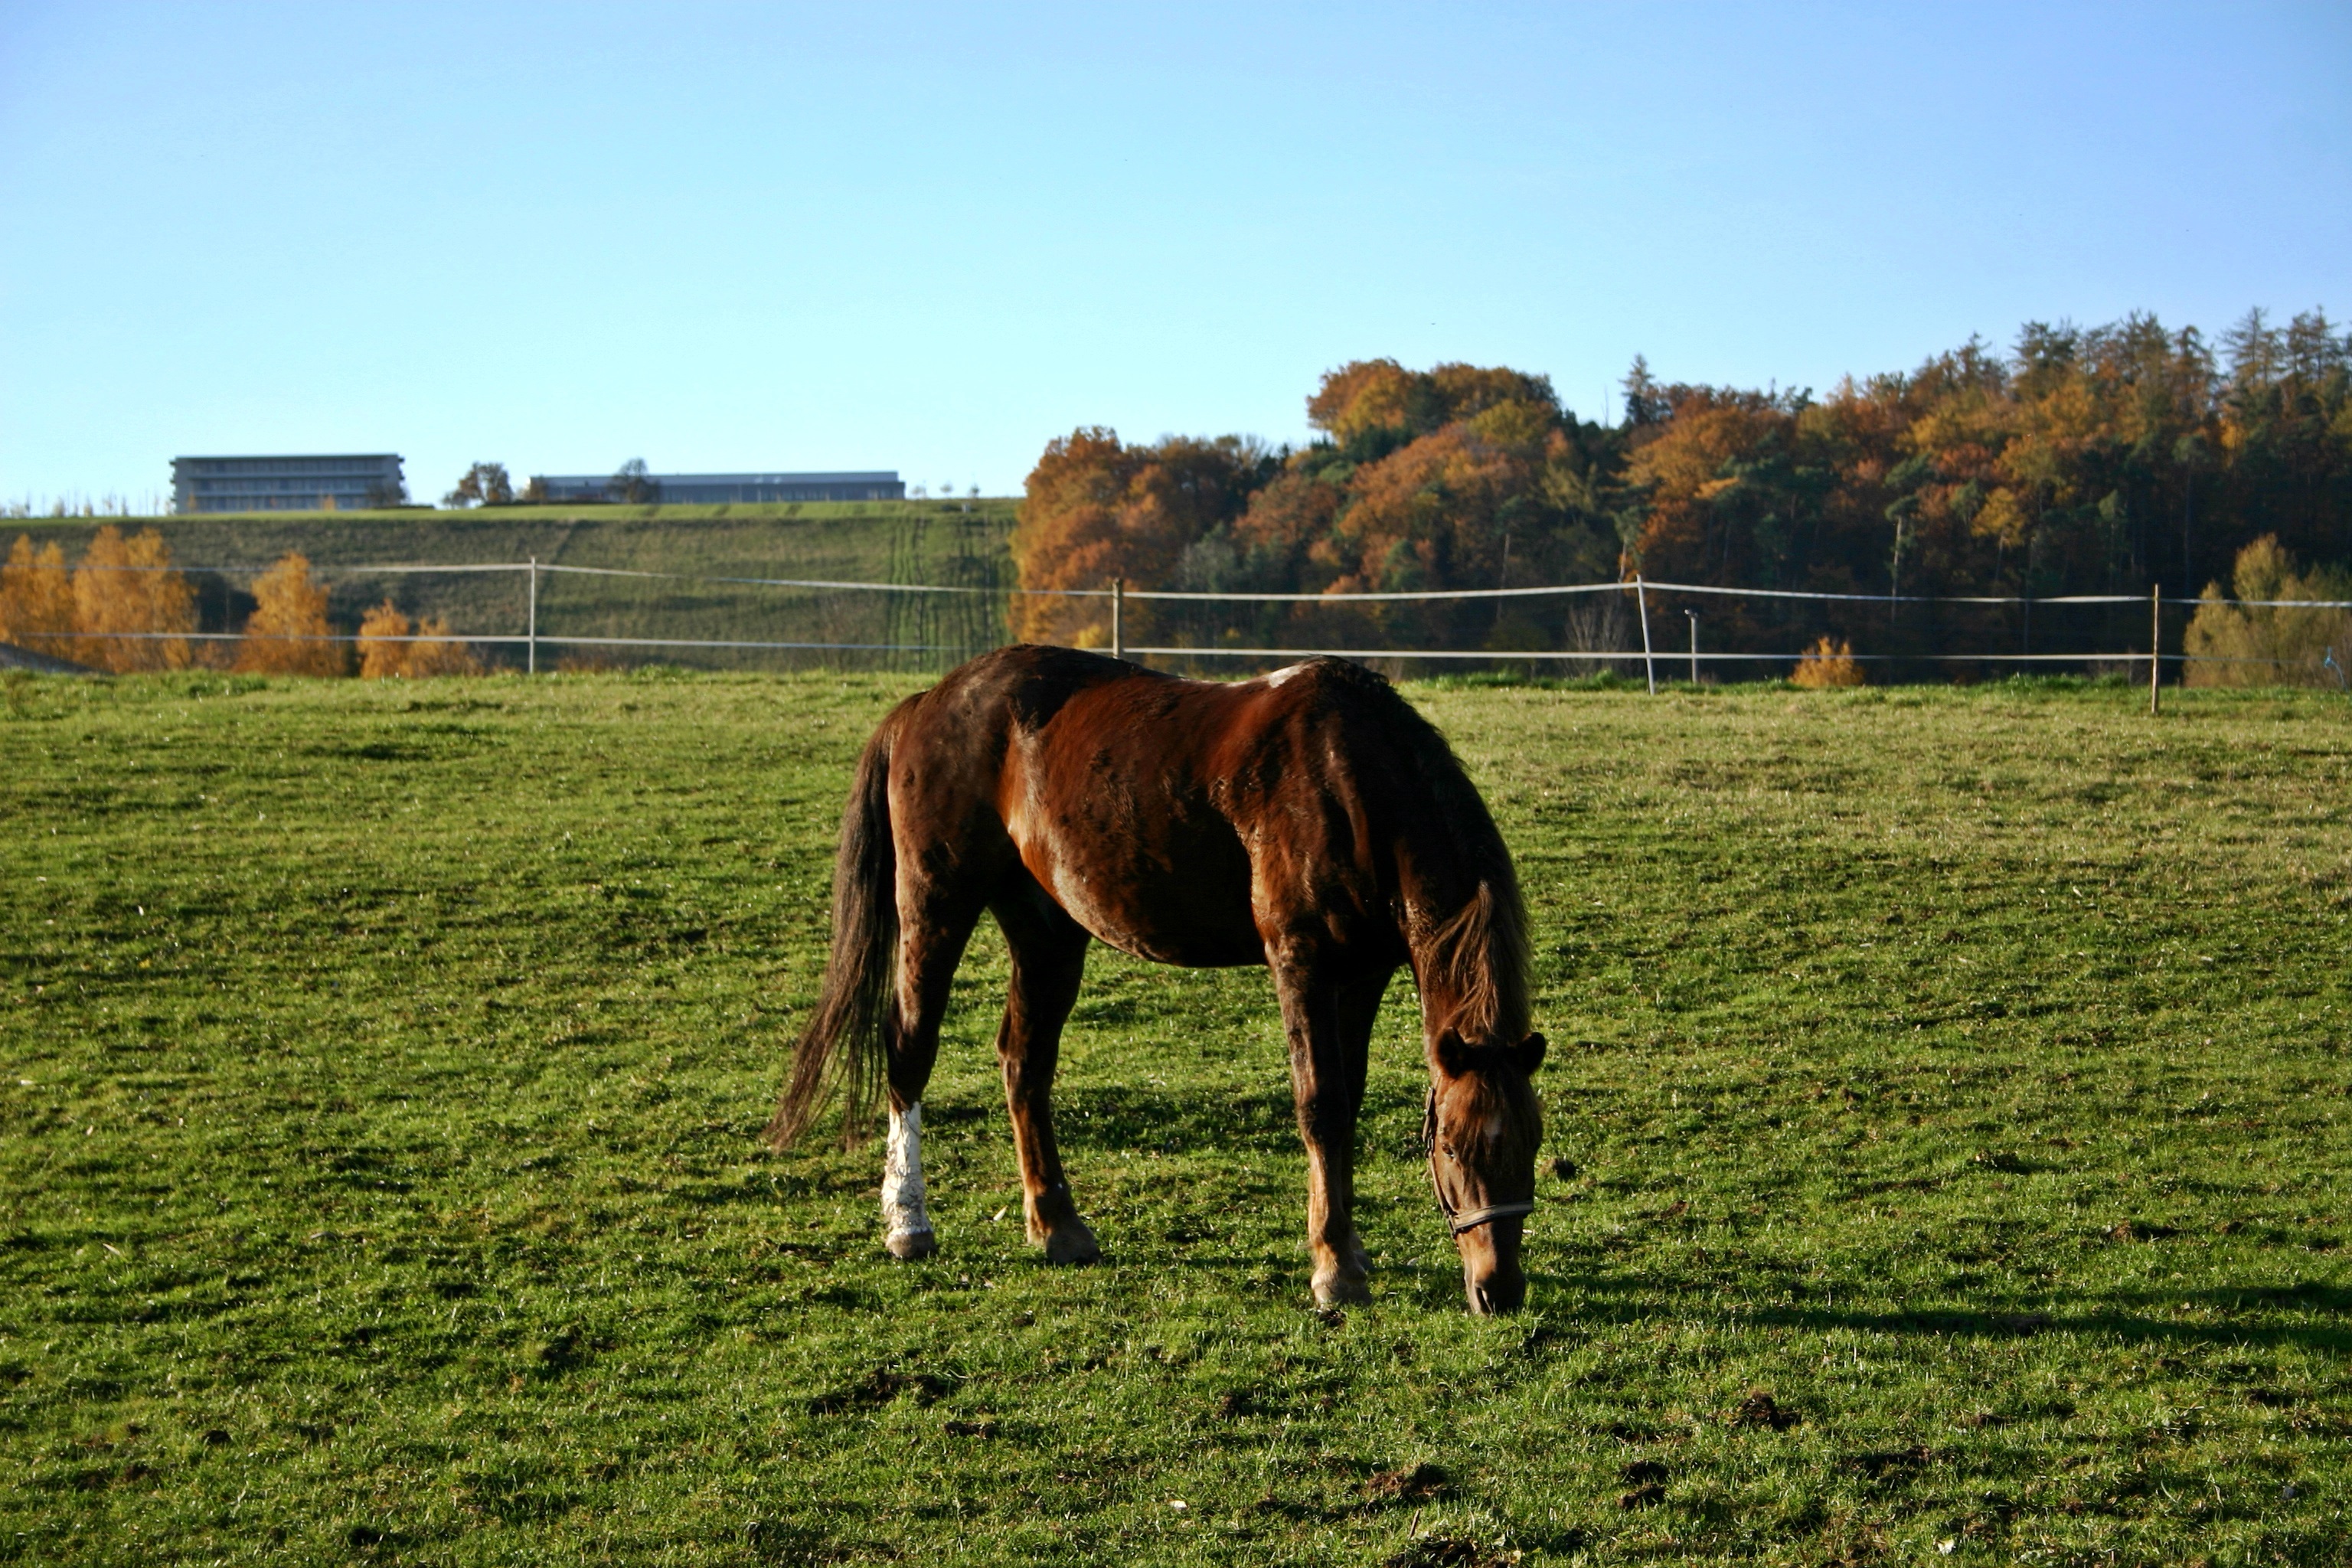
landscape, nature, grass, fence, field, farm, meadow, prairie, animal, pasture, grazing, ranch, horse, autumn, mammal, stallion, mane, plain, graze, paddock, grassland, mare, coupling, foal, ecosystem, rural area, pack animal, equus, horse like mammal, mustang horse, house horse, equidae